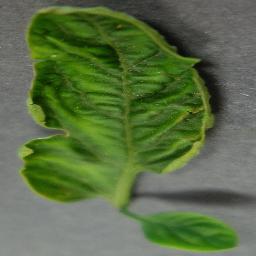
Label: Tomato___Tomato_Yellow_Leaf_Curl_Virus